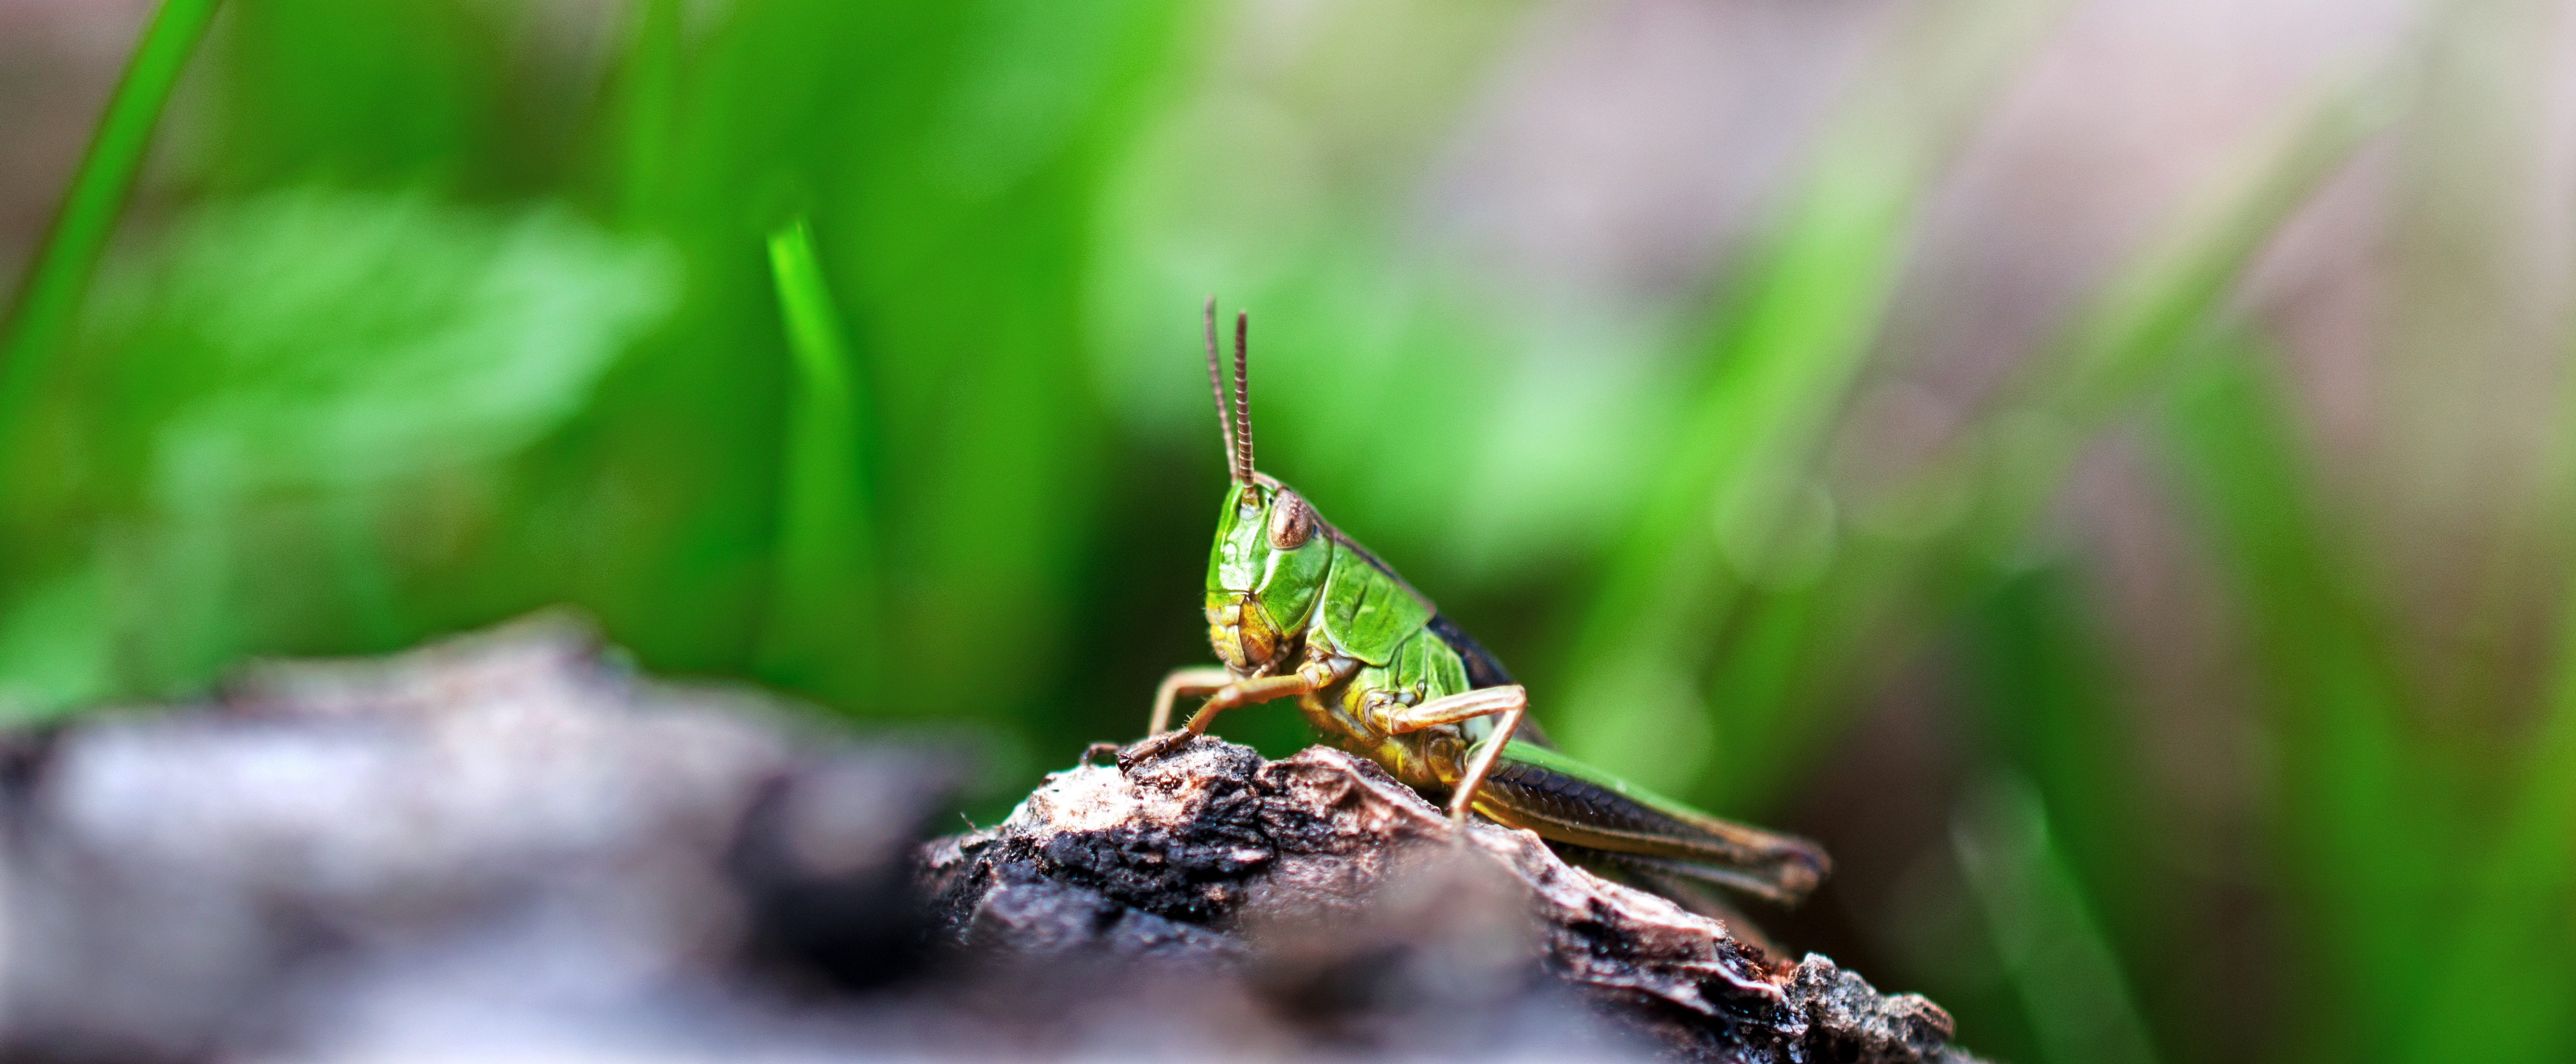
nature, grass, photography, leaf, green, insect, close, fauna, invertebrate, close up, animals, grasshopper, macro photography